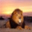
Label: lion